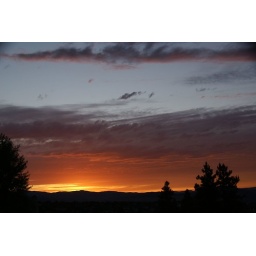
On top of this hill in the back of my house